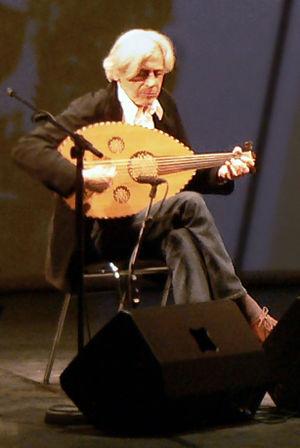
Roman Bunka est un guitariste, compositeur et un joueur de oud allemand.